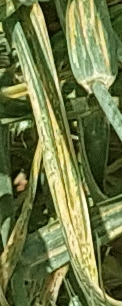
Label: Wheat___Yellow_Rust